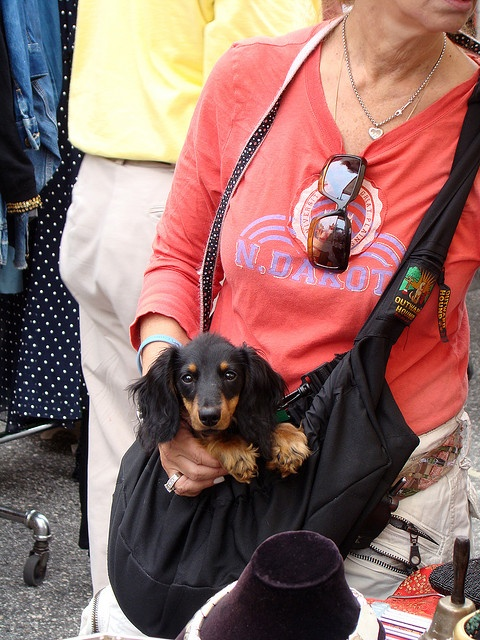
A woman wearing a dachshund in a sling
A dog that is in a bag with a human.
A lady shows off her cute puppy, relaxing in her carry-bag.
A woman carrying a dog in her purse.
A woman carrying a little dog in a sack hung around her neck clutches the pet with one hand.